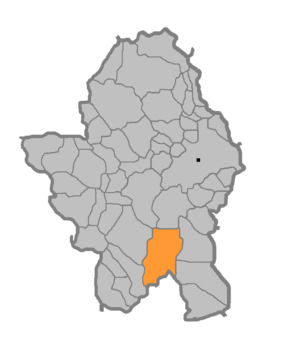
Krupa na Vrbasu est un village de Bosnie-Herzégovine. Il est situé sur le territoire de la Ville de Banja Luka et dans la République serbe de Bosnie. Selon les premiers résultats du recensement bosnien de 2013, il compte 1 257 habitants.